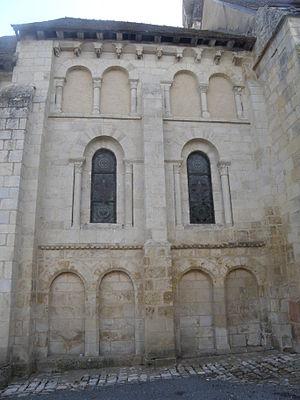
Église Saint-Éloi extérieur nord: arcades lombardes
L'église Saint-Éloi ou Saint-Sylvain ou Saint-Martin est une église catholique située à Chalivoy-Milon, en France.